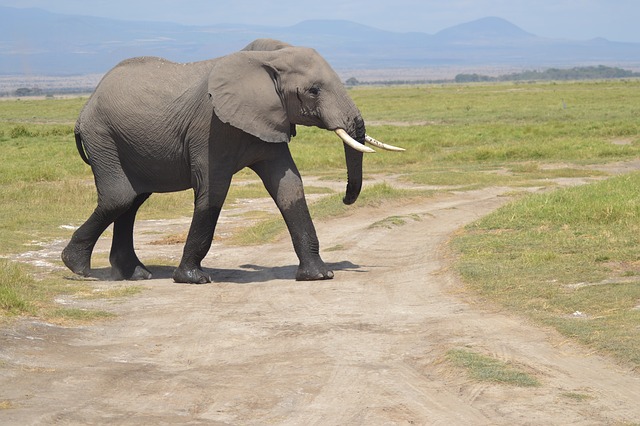
Label: elefante